Marty Jannetty

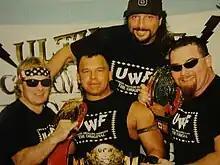
Jannetty (top) with Bruce Hart, Tatanka and Jim Neidhart in 1997

After his run with the World Wrestling Federation, Jannetty joined the New York-based independent promotion Ultimate Championship Wrestling in 1997 along with other WWF alumni. He also made an appearance in ECW when he teamed with Vampire Warrior in a losing match against Roadkill and former partner Al Snow at a house show in Orlando, FL on September 27, 1997.